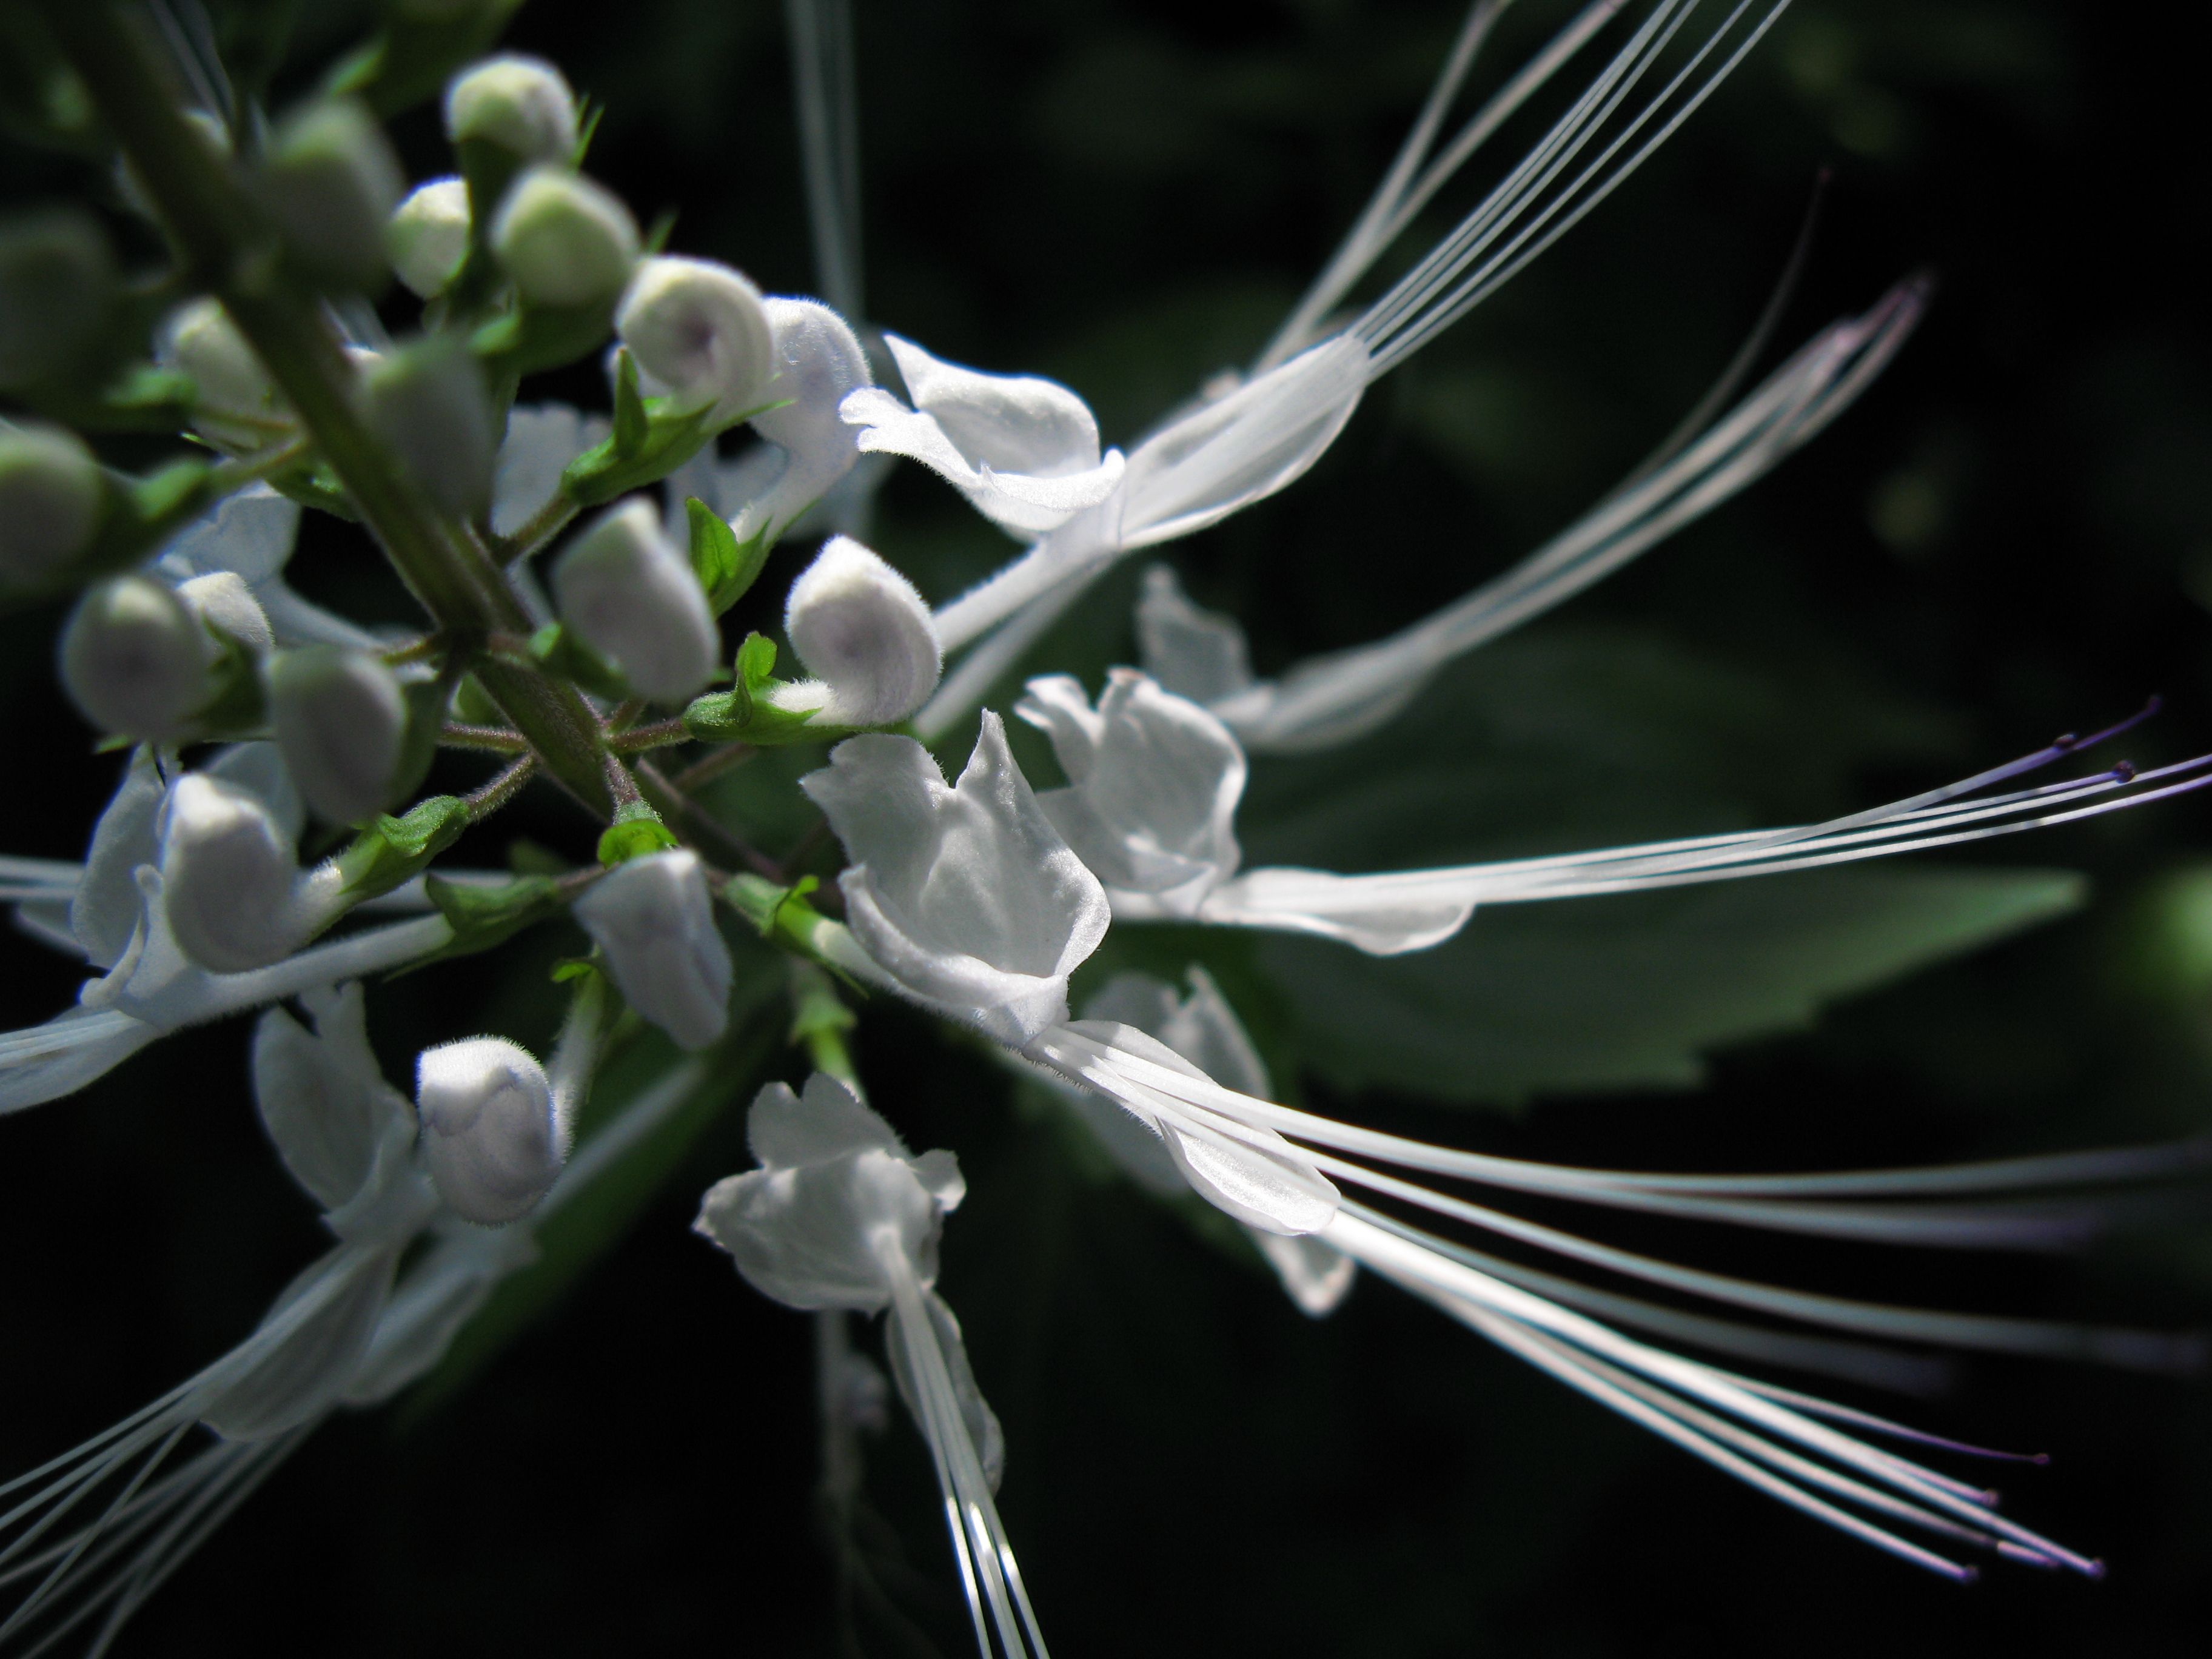
nature, branch, blossom, plant, leaf, flower, green, high, botany, flora, close up, shrub, hires, hi, res, resolution, g7, catswhiskers, orthosiphon, aristatus, macro photography, flowering plant, plant stem, land plant